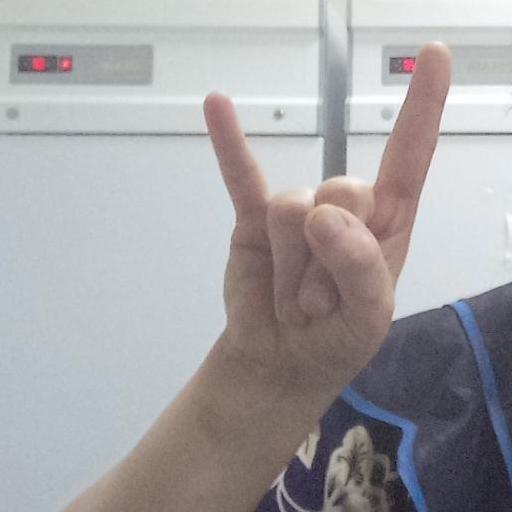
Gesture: rock